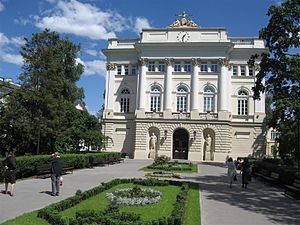
Warszawa Universitet
Det gamle bibliotek.
Warszawa Universitet er et universitet i Warszawa, Polen, der blev grundlagt i 1816. Med sine 56.858 studerende og 5.500 ansatte er det landets største.